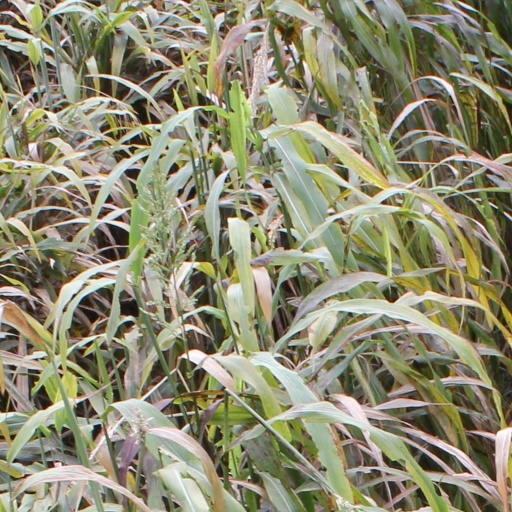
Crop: sorghum